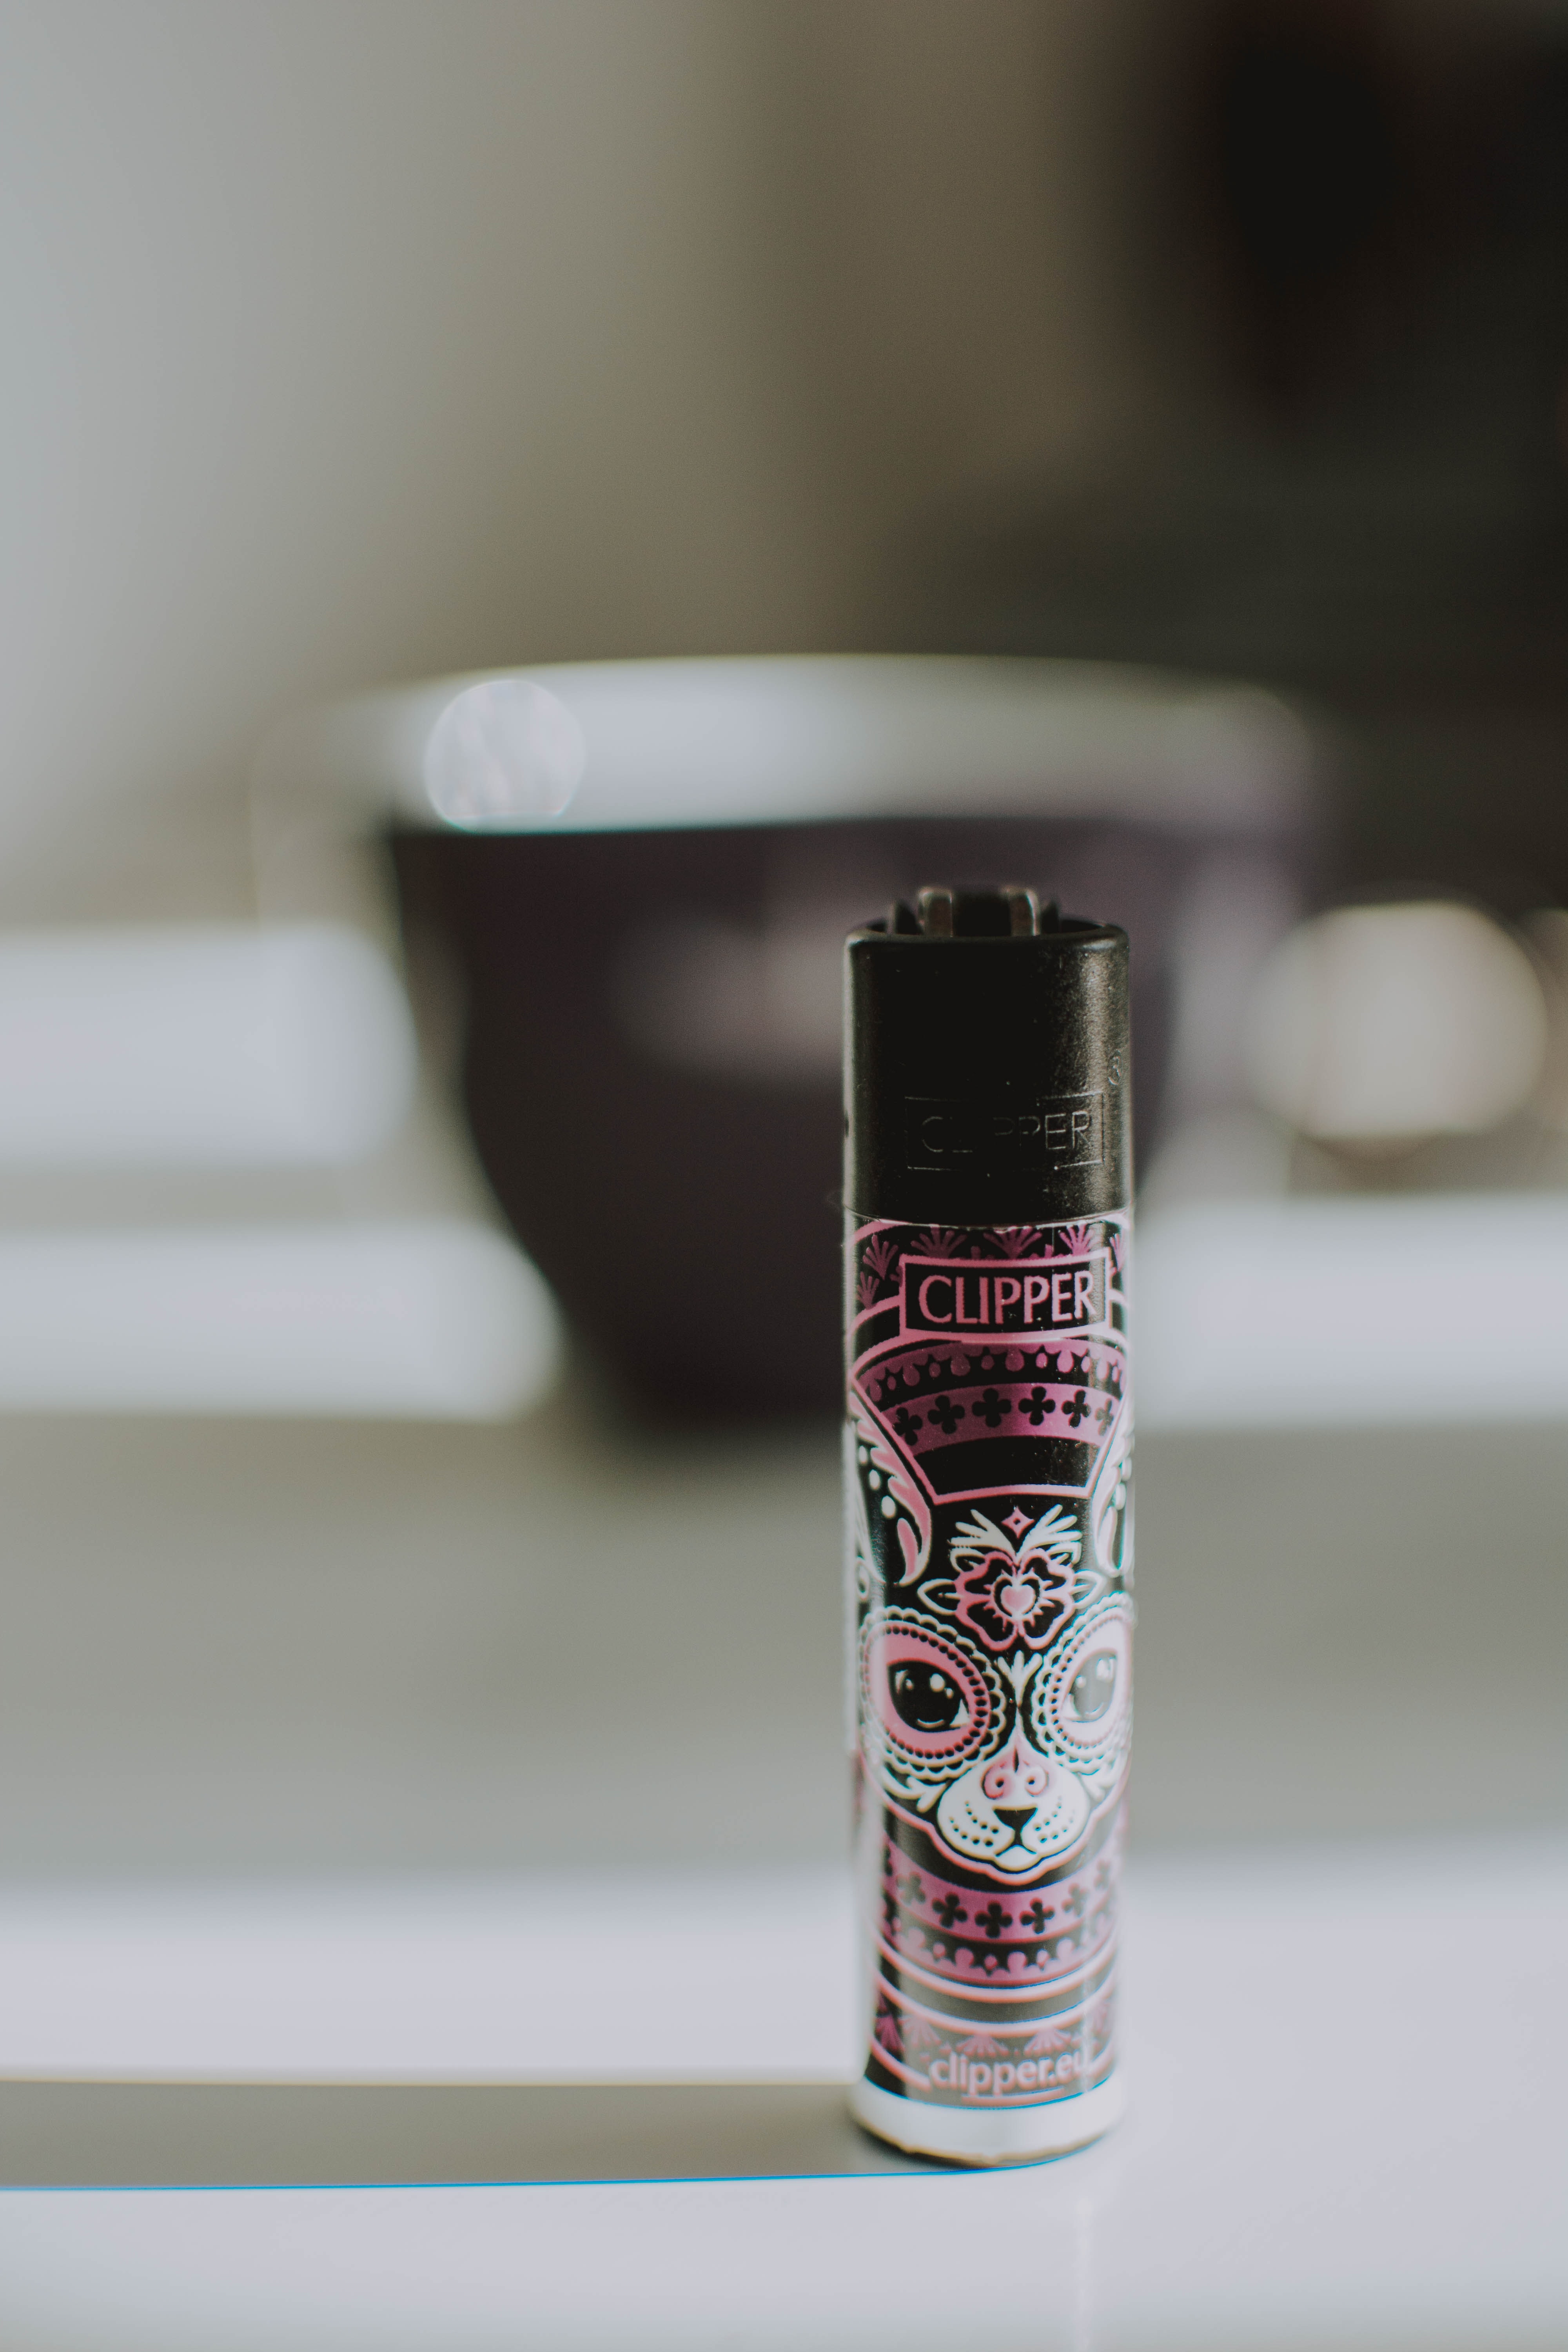
bottle, cosmetics, product, liquid